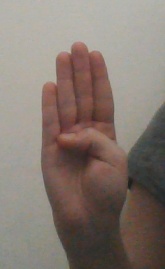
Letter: kaaf